Steel (pusher)

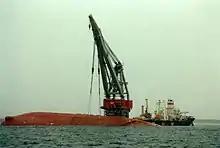
Soviet crane ship "Stanislav Yudin" rightening the capsized "Finn-Baltic" on 27 January 1991.

When "Finn-Baltic" capsized, some heavy fuel oil spilled to the sea and had to be recovered from the nearby shores. After the chief engineer and the chief officer had been rescued, the combination was refloated from the shallows and towed to a sheltered location near Ryssö and Mässkär islands on 9 January 1991 to prevent further oil spills and damage to the vessels due to heavy seas. "Finn-Baltic" was rightened two months later by a Soviet crane ship "Stanislav Yudin". The first two attempts resulted in failures, the first on 28 January due to a severed cable and the second two days later due to insufficient lifting capacity, but the third attempt on 1 February was successful. The damaged vessels were towed to Hollming shipyard in Rauma for rebuilding and returned to service in 1991, the pusher as "Steel" and the barge as "Botnia".